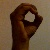
The image shows a hand gesture representing the letter 'O' in Indian Sign Language.